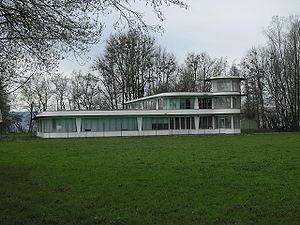
Felix Heinrich Wankel était un inventeur allemand autodidacte, qui fit du moteur à piston rotatif une réalité industrielle.